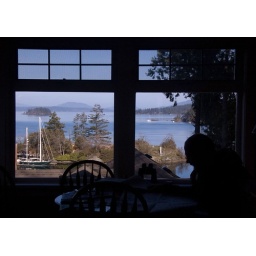
Ian reads the paper in Rob and Jess' house looking out over Brentwood Bay, Saanich Inlet.